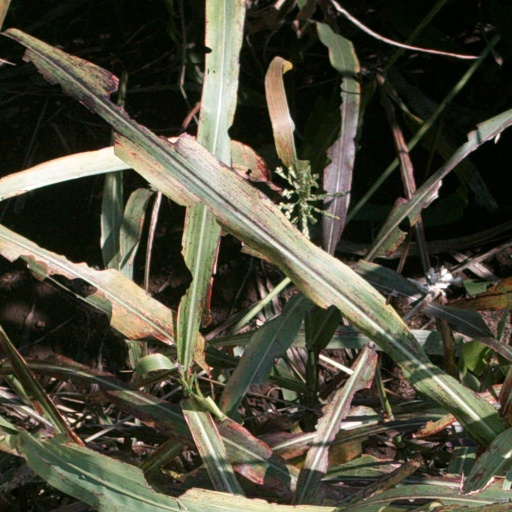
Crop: sorghum